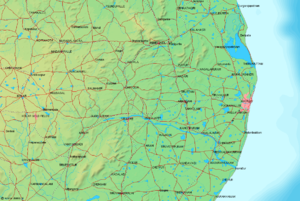
Chennai, parfois orthographié Chennaï et aussi connue sous son ancien nom de Madras, est la capitale de l'État du Tamil Nadu dans l'Inde du Sud. Chennai est la quatrième ville d'Inde par sa superficie.